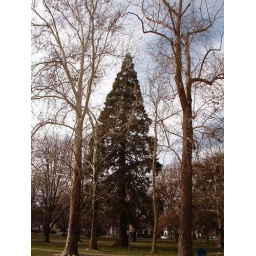
Tall pine tree in Southside Park. Afternoon walk 2.07.08